Huntington, Staffordshire

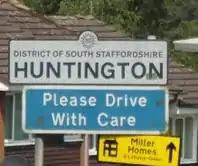
Huntington name sign

Huntington is a civil parish and former mining village in Staffordshire, on the outskirts of Cannock Chase. It lies on the A34 road just north of Cannock and is surrounded by woodland. The village had an estimated population of 3,720 in 2004, increasing to 4,536 at the 2011 Census. The population in Huntington on the 2021 census was 4,715, a 3.94% increase from the decade before.